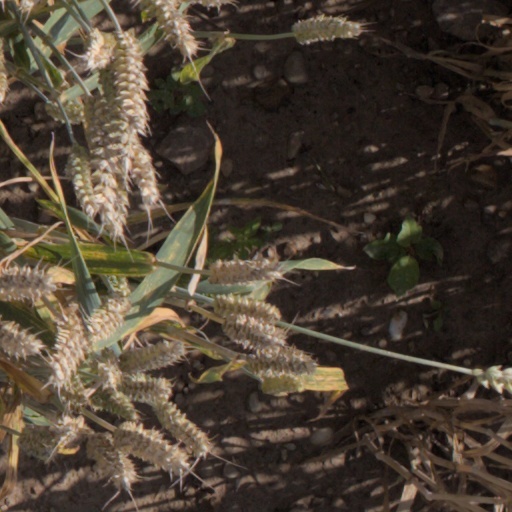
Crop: wheat